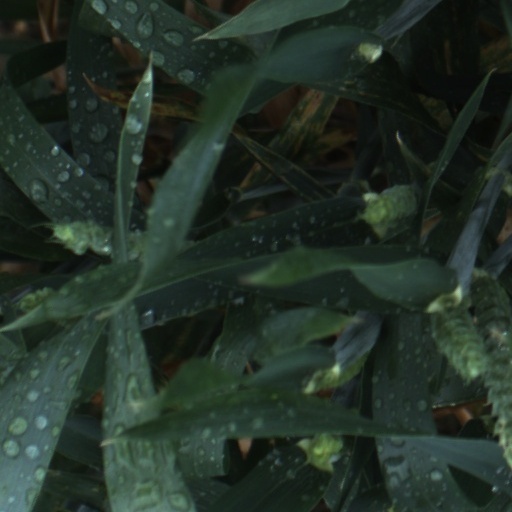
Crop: wheat